Howard Lake (Mendocino County)

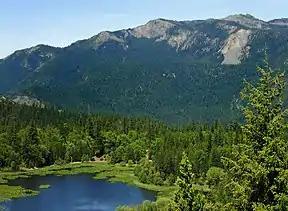
Howard Lake and Leech Lake Mountain

Howard Lake is a natural lake in northwestern Mendocino County, California, located in the Mendocino National Forest at an elevation of . It covers an area of . The lake hosts a small campground and is a popular primitive camping experience. In some years, the U.S. Forest Service stocks the lake with rainbow trout.